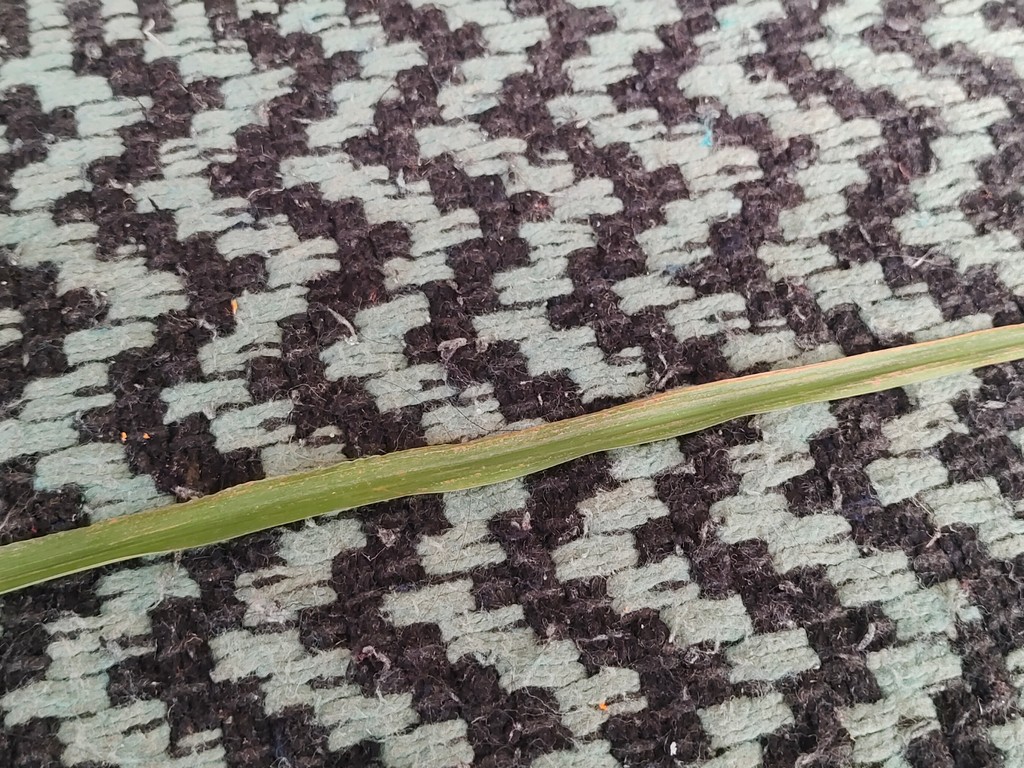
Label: Unhealthy